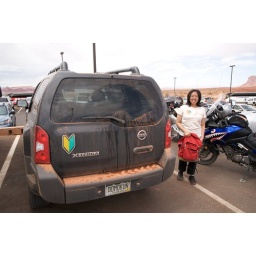
The car got pretty dirty driving around here.